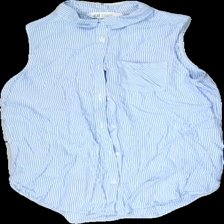
View: front
Type: Vest
Category: Children
Brand: H&M
Colors: Blue, White
Material: 100% viscose
Pattern: Striped
Cut: Regular
Size: 164
Season: Summer
Price range: 50-100
Recommended usage: Reuse